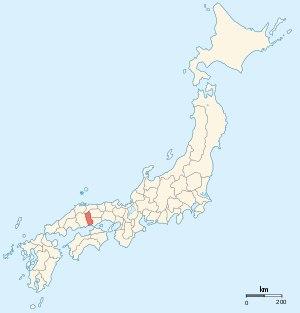
La province de Bichū est une ancienne province du Japon qui constitue la partie ouest de l'actuelle préfecture d'Okayama.